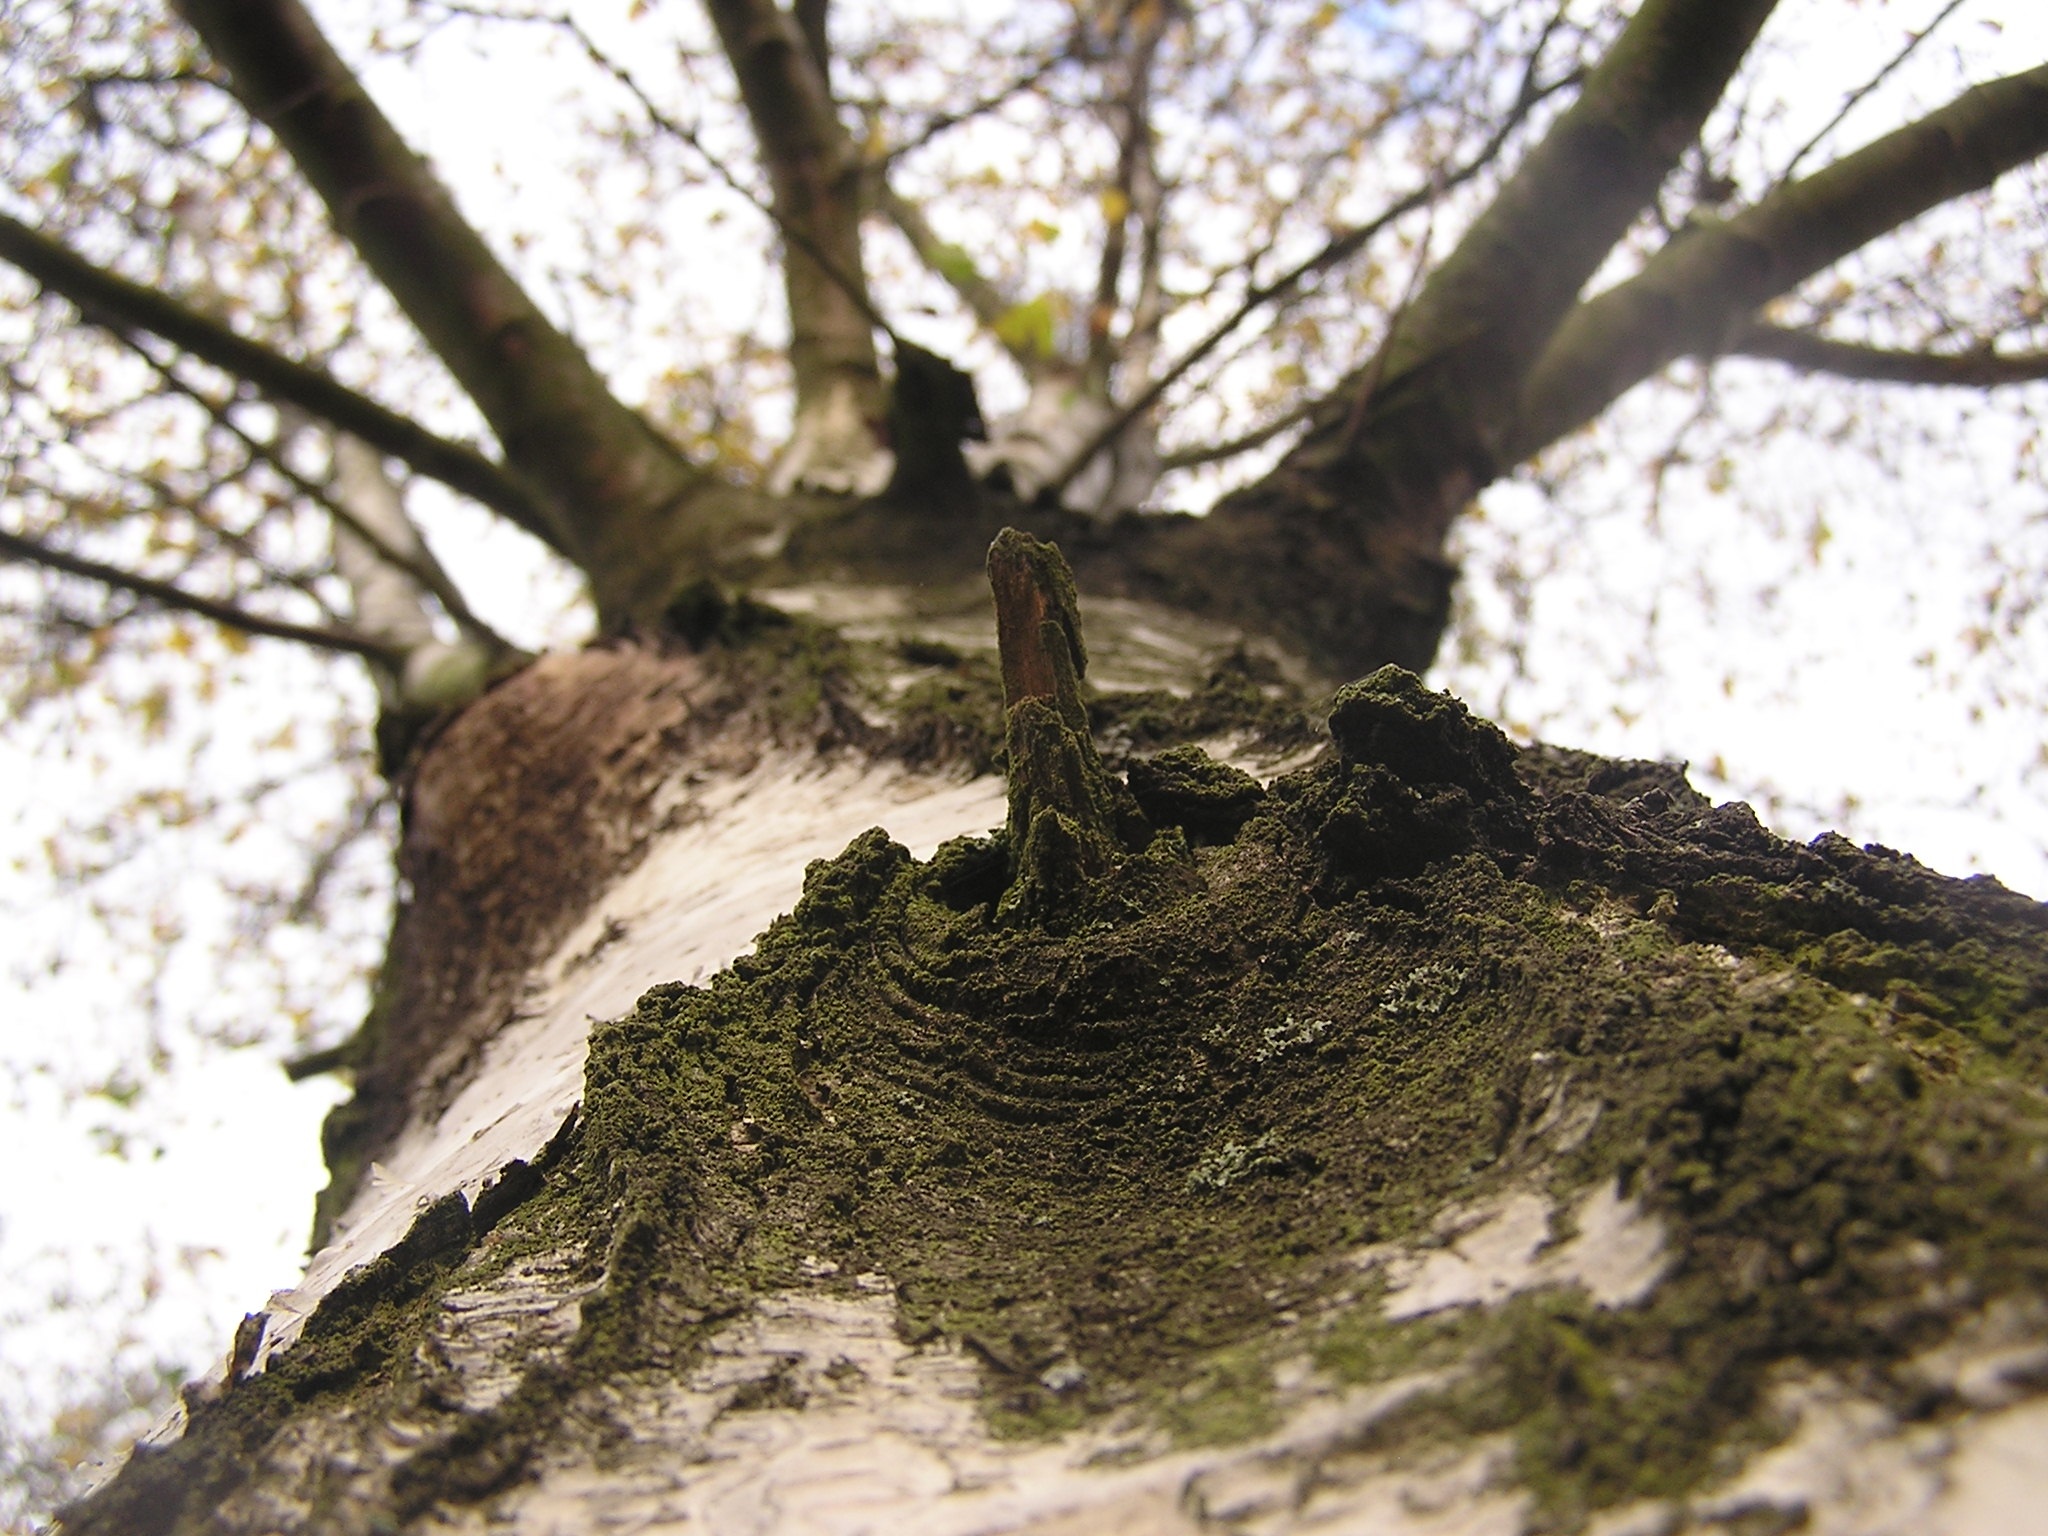
tree, nature, branch, plant, leaf, flower, trunk, wildlife, spring, birch, botany, flora, fauna, aesthetic, skyward, woody plant